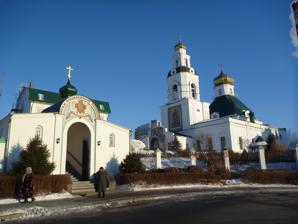
Building: Church of the Transfiguration, Yekaterinburg
Country: Russia
Year built: 1821
One of the oldest Orthodox churches in Yekaterinburg Church in Yekaterinburg , Russia Church of the Transfiguration Храм в честь Преображения Господня Present view 56°46′51″N 60°38′57″E / 56.78083°N 60.64917°E / 56.78083; 60.64917 Location Yekaterinburg ( Sverdlovsk Oblast ) Country Russia Denomination Eastern Orthodoxy Churchmanship Russian Orthodox Church History Status active orthodox church Founded 1807 Dedication Transfiguration of Jesus Consecrated January 3, 1809 and April 21, 1830 (chapels) 1821 (main church) Architecture Style Russian Revival style Completed 1830 Closed 1937 (reopened in 1995) Specifications Number of towers 1 Materials brick Interior of the church (2014) The Church of the Transfiguration ( Russian : Храм в честь Преображения Господня ) is one of the oldest Orthodox churches in Yekaterinburg , Russia. Construction work on the church took place from 1808 to 1830. During Soviet times, it was devastated and converted into a rubber goods factory. It was reclaimed by the faithful in 1995. History Russian Empire The first church on the site of today's Church of the Transfiguration was built in 1712 and was dedicated to St. Nicholas . It was the first Orthodox place of worship in Yekaterinburg , constructed with the blessing of Metropolitan Siberia and Tobolsk , John . The building was made of wood, and the solemn consecration took place on 12 February 1712. In 1747, the Church of St. Catherine [ pl ] burned down, making the Church of the Transfiguration (of St. Nicholas) once again the main place of worship for the Orthodox residents of the city. The wooden Epiphany Church [ pl ] was still under construction, so to relieve the Church of the Transfiguration and provide broader access to services for the city's residents, its construction was expedited. On 27 September 1807, after almost a hundred years of existence, the Church of St. Nicholas in Yekaterinburg burned down. From the fire, a silver chalice , paten , Gospel Book , cross, ciborium , as well as lamps and candlesticks, were saved. A bell weighing about 40 poods melted. After assessing the damage and clearing the site, construction of a new place of worship began quickly. In 1808, on the site of the former wooden church dedicated to St. Nicholas, a new brick building of the church was erected. The construction was blessed by Justin [ pl ] , the bishop of the Perm Diocese [ pl ] , under whose jurisdiction Yekaterinburg was at that time. Due to the climatic conditions of the Ural region, liturgical services were to be held in different chapels during the winter and summer months. On 3 January 1809, the southern chapel dedicated to Our Lady of Kazan was consecrated. In 1821, the main altar, dedicated to the Transfiguration of Jesus , was consecrated, which gave the entire church its name. On 21 April 1830, the northern chapel dedicated to St. Nicholas was consecrated. During this period, a parish cemetery also formed around the church. At this time, three eukterions were placed around the church building. The first was located by a bridge over one of the nearby rivers. It was a brick structure dedicated to St. Nicholas. Another was built in 1850 near the church itself and was dedicated to the Feast of the Ascension . The third was erected in 1836 and dedicated on the Feast of the Transfiguration. All three chapels were destroyed during Soviet times. In the 1860s, due to the increasing number of worshippers attending services, it became apparent that the church building was too small to accommodate everyone. Therefore, the church was renovated, and new chapels were built on either side, creating more space in its central part, eliminating the overcrowding. The work began on 12 May 1863. The chapel of Our Lady of Kazan was reconsecrated on 27 September 1864, and the chapel of St. Nicholas on 20 April 1867. In 1868, Alexei Mikhailovich Pleshanov, a merchant from Rostov , funded the construction of a stone building for the parish, which was used as a parish school, and donated 300 rubles . The school was maintained by church funds and private donations from the faithful. In 1910, W. Zlokazov donated 250 rubles to it. The school taught church singing, Russian language , and arithmetic , and also organized lectures for the local population. From 1910, the parish of the Church of the Transfiguration worked to promote temperance among the city's residents. In 1914, on the Feast of the Transfiguration, the church became the destination of a citywide pilgrimage from Yekaterinburg's parish communities. The Divine Liturgy was celebrated by a bishop, and the walls of the church could not hold all the faithful who filled the square in front of it. In 1915, the parish had about 2,500 members. It owned two brick houses and had 17 dessiatins . The clergy consisted of one presbyter , one deacon , and one reader . The diocesan archives contain documents about the salaries of the clergy at that time. The presbyter received a monthly salary of 295 rubles, the deacon 150 rubles, the reader 59 rubles and 48 kopecks , and the person baking the prosphora received 24 rubles and 54 kopecks for their service. The parish's income at that time was 1,310 rubles and 30 kopecks. Soviet times The fall of the Russian Empire and the October Revolution in 1917, followed by the Russian Civil War , radically altered the situation for the parish community centered around the Church of the Transfiguration in Yekaterinburg. The Bolshevik authorities began persecuting Orthodoxy, which also affected the local clergy. The church faced actions such as the opening of relics and the confiscation of property . In 1926, the municipal authorities handed the church building over to the Grigoriyev [ pl ] schism, who used it until the church was closed. The clergy also faced persecution; in 1937, former parish priest Iason Frolov (born 1873, ordained in 1898) was arrested and subsequently sentenced to ten years in the Gulag . On 25 March 1930, part of the church's dome was demolished, and soon after, its bell tower was also taken down. In 1937, the church was stripped of its remaining decorations and liturgical items and then closed. On 26 November 1938, the authorities in Sverdlovsk transferred the former church buildings to a nearby industrial plant. Their value was assessed at 114,500 rubles. After the German invasion of the Soviet Union , a Moscow factory producing rubber goods was evacuated to this area. The interior of the building was completely redesigned for industrial production. The previously open spaces were divided into floors, some windows were bricked up, walls were erected, and electrical and heating systems, as well as piping, were installed. On 26 May 1944, a fire broke out in the factory. The accumulation of many flammable chemical materials caused the fire to spread quickly throughout the former church building. The structure survived, but the interior of the former church was completely destroyed. After the war, the building continued to house the factory. Recovery and restoration The situation of the former Church of the Transfiguration began to change only with the dissolution of the Soviet Union and the transformations that occurred in the Russian Federation in the 1990s. Even towards the end of the Soviet era, the Orthodox church began to regain its former places of worship. On 1 June 1993, Archbishop Melchizedek [ pl ] announced plans to revive the former parish centered around the Church of the Transfiguration. In 1994, the factory authorities, which occupied the building of the former church, cleared it of industrial equipment. It was announced that the church would be returned to the Orthodox faithful. The church was in a very poor technical condition. There were doubts about whether the restoration would even be possible. Years of industrial and chemical production had destroyed the historic interiors and made them unrecognizable from their former glory. Additionally, the central part of the church, with the former dome, was at risk of collapse. In March 1995, even before the official transfer of the building to the Russian Orthodox Church , the restoration began. In just a few weeks, provisional repairs were made, including the floors and an altar, an iconostasis were set up, a cross was placed on the roof, and the interiors were cleaned. The haste aimed to prepare the building for Easter services, which were celebrated at the end of April. In May, a special stele was erected near the church, dedicated to the deceased and fallen workers of the nearby factory. Meanwhile, renovation work continued to prepare the church for another major celebration, the Feast of the Holy Trinity . The building and adjacent areas were handed over to the reactivated parish just before the Feast of the Transfiguration, which falls on August 19 according to the Gregorian calendar . A special technical commission also issued an opinion that the crack in the central part of the building (near the remains of the former dome) did not pose a risk of collapse, which allowed regular liturgical services to be held. Renovation work progressed with the financial support of the faithful, as well as donations from local businesses. Floors were replaced, walls were restored, the destroyed dome and bell tower were rebuilt, and the building was connected to the heating and sewage system. From 1997 to 1998, iconostases were purchased for the renovated chapels (also thanks to the generosity of sponsors, including the Yekaterinburg branch of Lukoil ). A church choir, a Sunday school for children and adults, and a parish library were also established. By 2001, most of the renovation work was completed, both inside and outside the church. On 6 January 2012, a new, largest church bell to date was consecrated. It was cast in Kamensk-Uralsky . The church today Church of the Transfiguration in 2012. On the right there is a distinctive industrial chimney The church is situated in the Uktus area, part of the Chkalovsky Oblast [ pl ] . A distinctive feature near the Church of the Transfiguration is the chimney of one of the nearby industrial plants, which gives the impression of being an integral part of the building. The church houses three reliquaries containing relics of various Orthodox saints. The first reliquary holds relics of saints such as Mitrophan of Voronezh , Tikhon of Zadonsk , Vladimir Bogoyavlensky , Job of Pochayev , Innocent of Alaska , Philaret Drozdov , and Nicholas Sviatosha [ pl ] . The second reliquary includes relics of saints such as Herman of Solovki , Theodosius of Chernigov [ pl ] , and Kuksha of Odessa . The third reliquary contains relics of the Optina Elders , including Isaac I , Ambrose , Moses [ pl ] , Nectarius [ pl ] , and Anthony [ pl ] . One of the church's most venerated icons is the Icon of the Mother of God Pantanassa (All-Queen). The church also houses icons of the aforementioned Optina Elders, Matrona Nikonova , the Crucifixion of Christ , and the Massacre of the Innocents . Special prayers are held in the church for unborn children and for women who have undergone abortions. With the blessing of Archbishop Vincent of Yekaterinburg, a chapel dedicated to the Holy Martyr Children of Bethlehem was built near the church. The chapel is intended as a place for prayer and penance, and the parish provides support to women in difficult life situations. Construction began in 2011 and lasted about eighteen months. On 21 July 2011, the site was consecrated and the cornerstone was laid. On 27 October 2012, Metropolitan Cyril of Yekaterinburg blessed the crosses and dome of the future chapel. The chapel was solemnly consecrated by him on 12 January 2013. The parish is also active in charitable work, providing assistance to the poor and needy through fundraising and charity auctions. Support is given to large and homeless families. The church operates a Sunday school for children and adults, with a three-year educational program. A parish library, initially established in 1995 with about 500 religious volumes, grew to approximately 14,000 volumes by 2010. The Divine Liturgy is celebrated daily, and all sacraments are available to the faithful. On 21 May 2012, the parish celebrated the 300th anniversary of the establishment of the first church on the site of the current Church of the Transfiguration. The festivities were attended by Metropolitan Cyril and other hierarchs of the Orthodox church from the Yekaterinburg diocese. The Feast of the Transfiguration sees a large influx of faithful, and despite the church's capacity to hold several hundred people, many worshippers have to attend services outside in the churchyard. On 16 August 2012, Metropolitan Cyril presided over the Divine Liturgy for the feast. The Church of the Transfiguration is one of the most visited religious sites in Yekaterinburg, with nearly a thousand worshippers attending liturgical services on Sundays and feast days. Notes ^ Dates from the Russian Empire period are given in Old Style . ^ In 1924, Yekaterinburg was renamed Sverdlovsk, and the old name was returned in 1991. References ^ a b c d e f g h i j k l m n o p q r s t u v w x y z aa ab ac ad ae af ag ah ai aj ak al am an ao ap aq ar as at au av aw ax ay az ba bb "Преображенская церковь: История храма" . www.preobrazgenie.org (in Russian) . ^ a b c "Градо-екатеринбургский Екатерининский Собор: Храм В Сердце И Памяти" . Orthodox.etel.ru (in Russian). ^ a b c d e "Преображенская церковь на Уктусе" . ekaterinburg-eparhia.ru (in Russian). ^ a b "Церковь Спаса Преображения" . sobory.ru (in Russian) . ^ a b "К 125-летию Екатеринбургской и Верхотурской епархии" . sedmitza.ru (in Russian) . ^ a b "Старинная Преображенская церковь Екатеринбурга встретила престольный праздник многолюдным богослужением" . ekaterinburg.bezformata.ru (in Russian) . ^ a b "В храме Преображения Господня освящен новый, самый большой колокол" . preobrazgenie.org (in Russian) . ^ a b c d e f "Преображенская церковь: Святыни храма" . www.preobrazgenie.org (in Russian) . ^ a b c "Храм в честь Преображения Господня. Сбор средств на строительство часовни Вифлеемских младенцев" . www.preobrazgenie.org (in Russian) . ^ a b "Митрополит Екатеринбургский и Верхотурский Кирилл освятил часовню в честь Вифлеемских младенцев при храме Преображения Господня" . www.preobrazgenie.org (in Russian) . ^ "В нашем храме 21 июля будет совершен чин закладки часовни в честь святых мучеников 14 тысяч младенцев, от Ирода в Вифлееме избиенных" . preobrazgenie.org (in Russian) . ^ "Митрополит Екатеринбургский и Верхотурский Кирилл совершил чин освящения креста и купола строящейся часовни в честь 14 тысяч младенцев, от Ирода в Вифлееме избиенных" . preobrazgenie.org (in Russian) . ^ "В храме Преображения Господня открылась Пасхальная благотворительная выставка-продажа благотворительного фонда "Милосердие" " . preobrazgenie.org (in Russian) . ^ "В Прощеное воскресенье сестры отдела милосердия при храме Преображения Господня раздали подарки нашим прихожанам" . preobrazgenie.org (in Russian) . ^ "В праздник Рождества Христова отдел милосердия храма Преображения Господня вручил подарки нашим многодетным семьям и престарелым прихожанам" . preobrazgenie.org (in Russian) . ^ "Вчера, после воскресной службы в храме Преображения Господня состоялась юридическая консультация для многодетных родителей" . preobrazgenie.org (in Russian) . ^ "Шестого апреля сестры милосердия нашего храма помогли пройти санобработку нескольким бездомным" . preobrazgenie.org (in Russian) . ^ "Преображенская церковь: Воскресная школа" . preobrazgenie.org (in Russian) . ^ "Преображенская церковь: Библиотека" . preobrazgenie.org (in Russian) . ^ "Преображенская церковь: Расписание богослужений" . www.preobrazgenie.org (in Russian) . ^ a b "Община храма Преображения Господня отметила свой трёхсотлетний юбилей" . preobrazgenie.org (in Russian) . ^ "Митрополит Екатеринбургский и Верхотурский Кирилл возглавил Божественную литургию в храме Преображения Господня на его главный престольный праздник" . preobrazgenie.org (in Russian) . ^ "Старейшему городскому Храму Преображения Господня исполняется 300 лет" . ekburg.ru (in Russian). External links Official website of the church (in Russian)